John Muratore

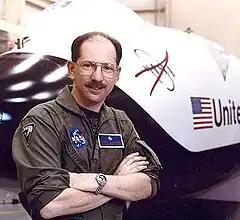
John F. Muratore, Program Manager, X-38, 1996 to 2003.

From 1996 to 2003, he was the Program Manager of the X-38 program, an unmanned demonstrator which performed a series of successful demonstration flights at Edwards Air Force Base. He gathered a team of young, relatively inexperienced but highly motivated engineers to try to apply the 'faster, better, cheaper' method advocated by Daniel Goldin to human spaceflight, in order for NASA to obtain at affordable cost a Crew Return Vehicle. In addition to serving as the project manager, Muratore served as Mission Director and B-52 Launch Panel Operator for several of the atmospheric drop tests of the vehicle.